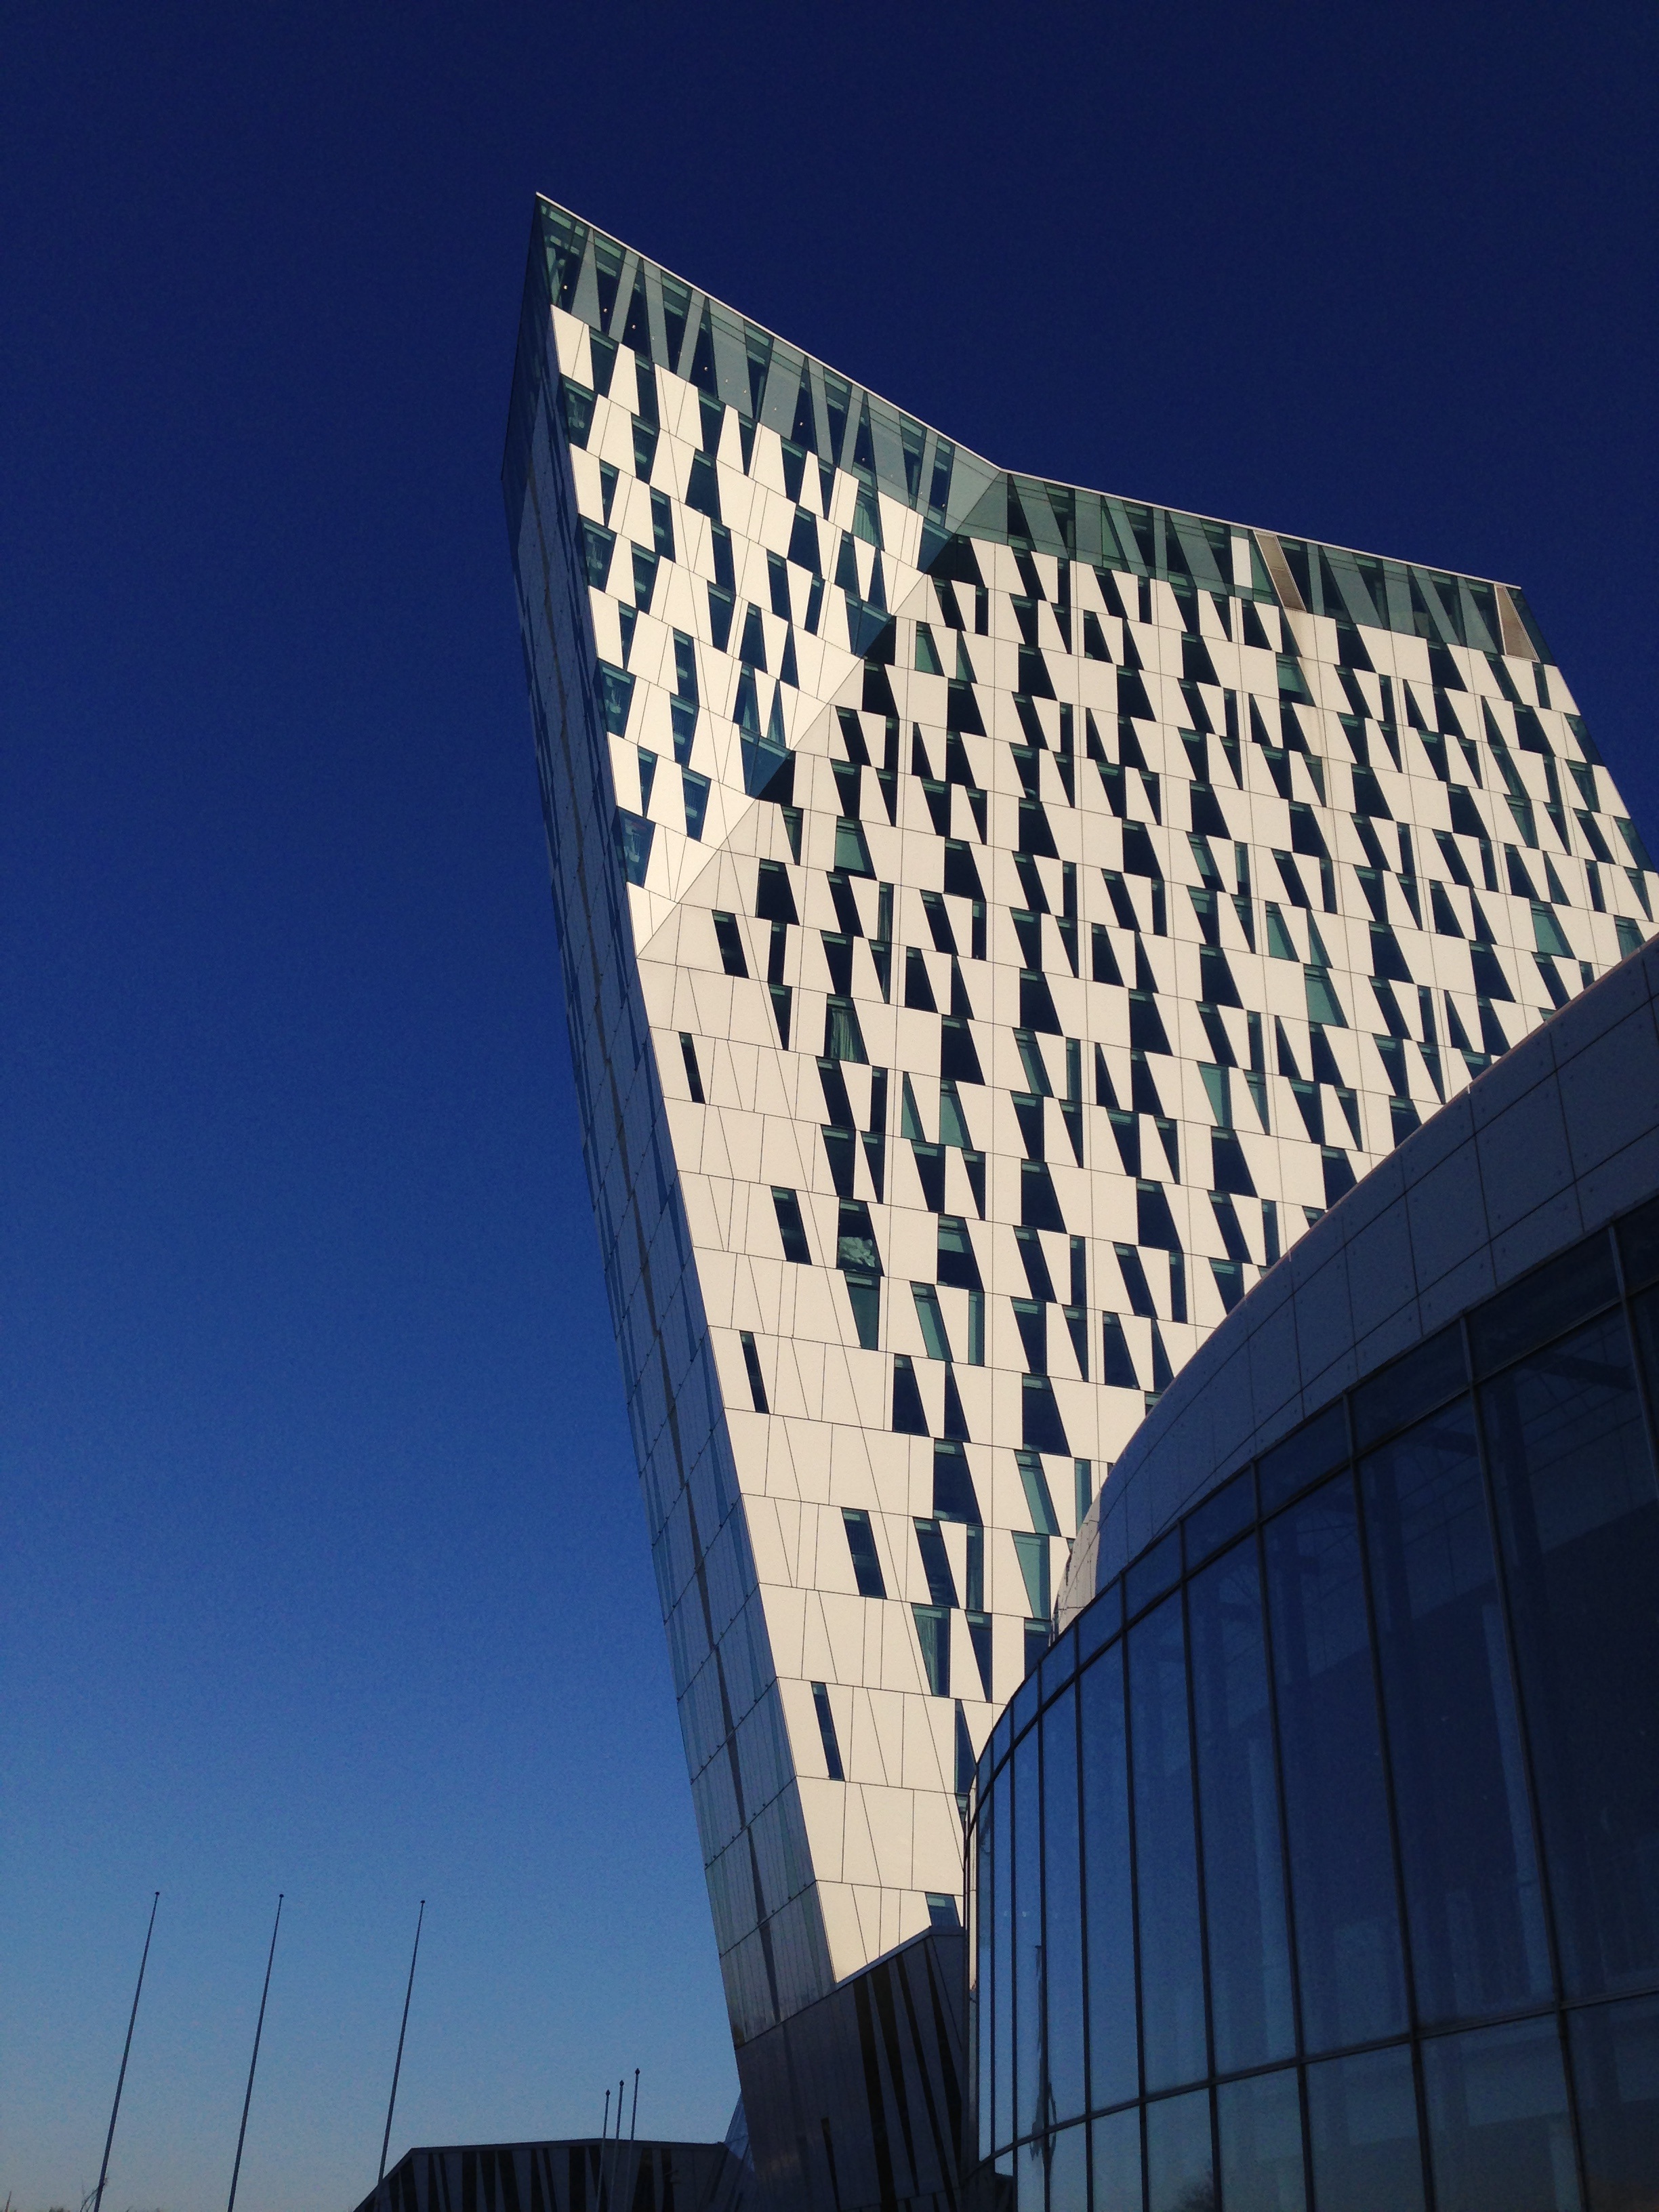
architecture, structure, sky, building, skyscraper, line, tower, landmark, facade, blue, modern, tower block, denmark, copenhagen, shape, headquarters, bella sky hotel, congress center, architecture center